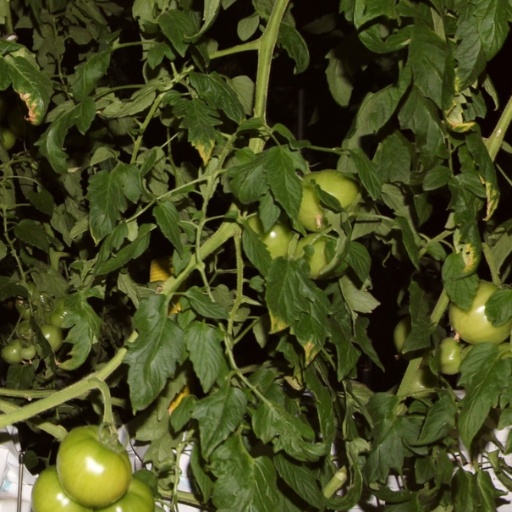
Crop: tomato